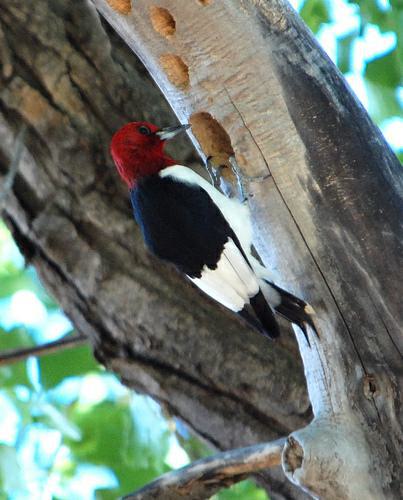
A photo of a red headed woodpecker